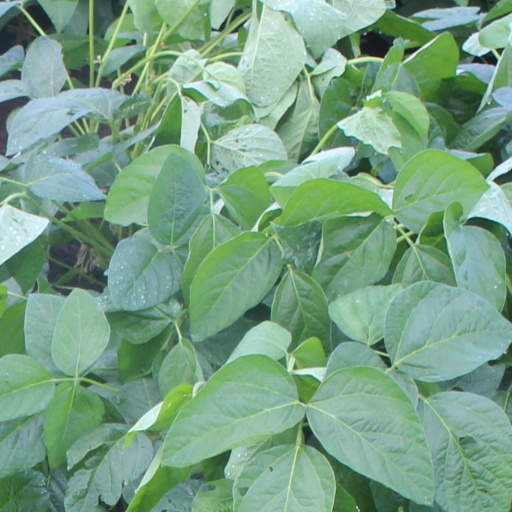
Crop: soybean